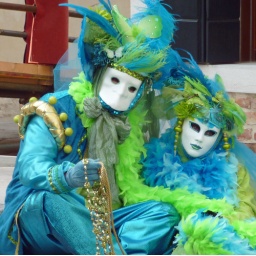
Couple in blue and green near the Salute church (P1000845a)